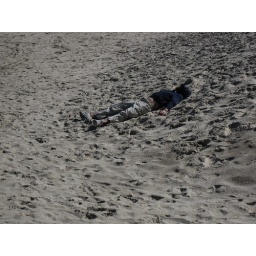
sleeping in the sand